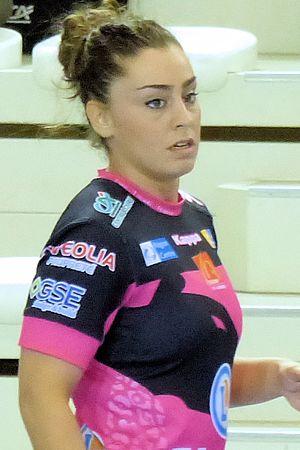
Marta López Herrero ailière droite du Fleury Handball. 14 mai 2014